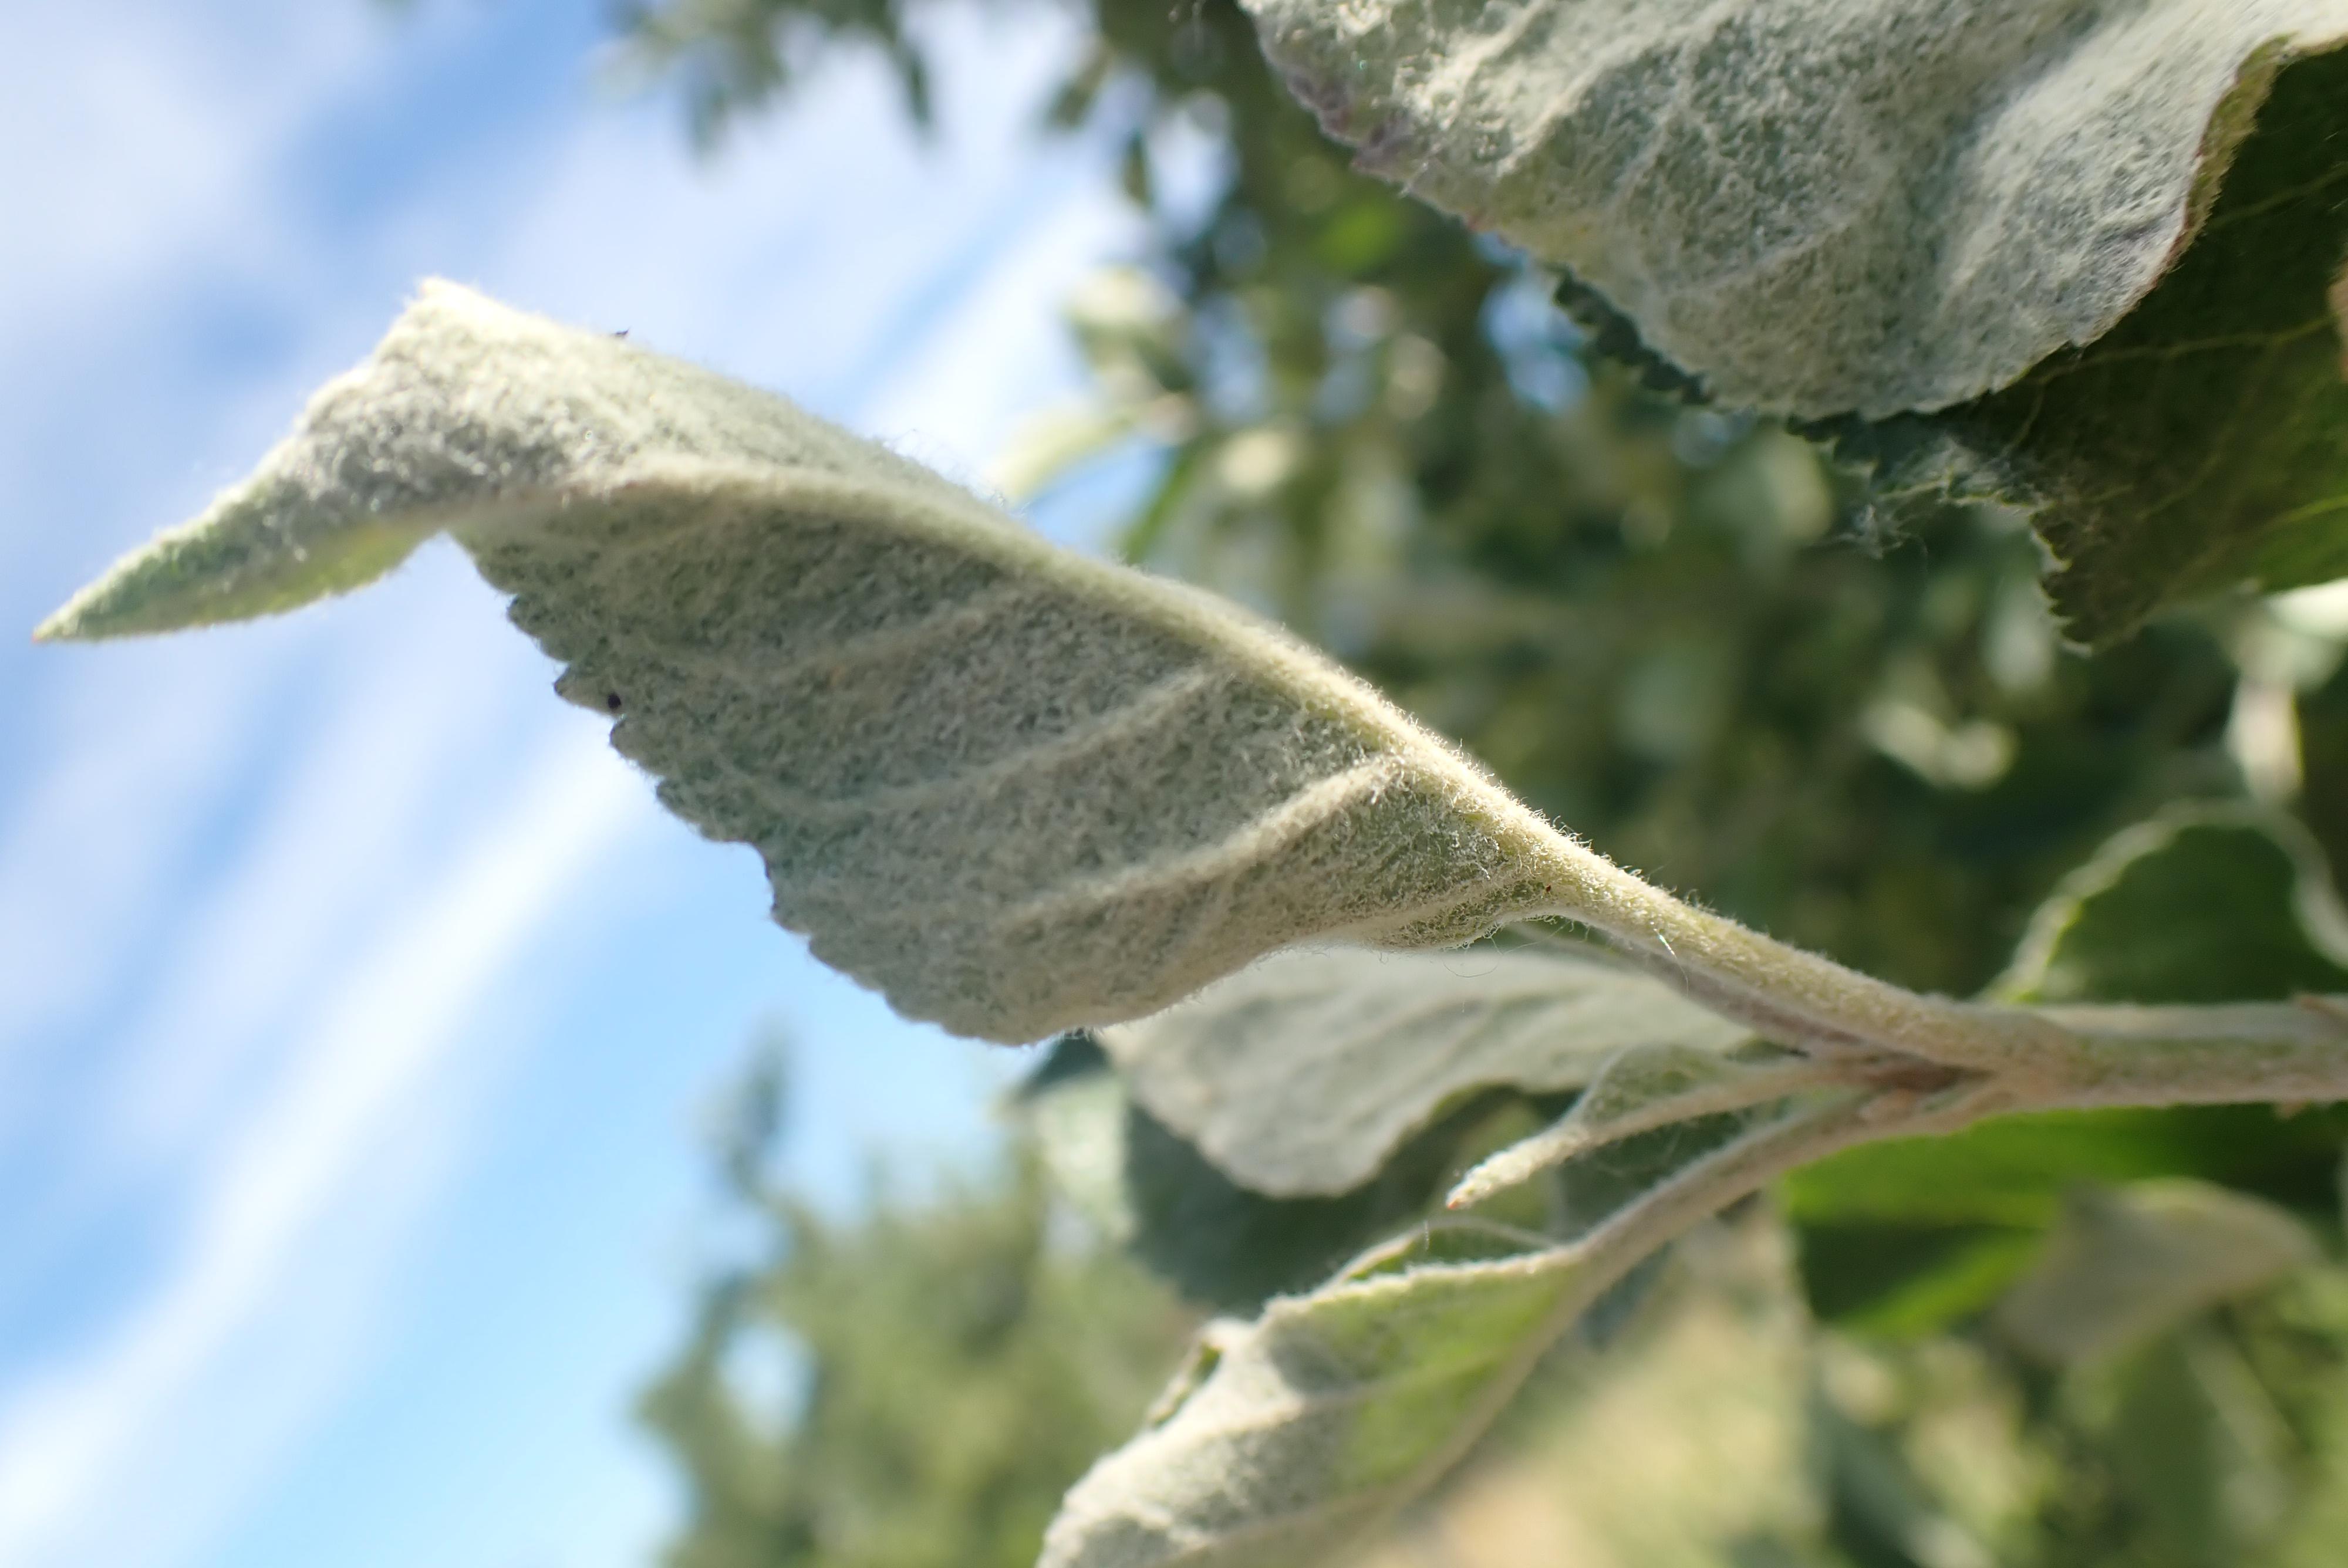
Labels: powdery_mildew